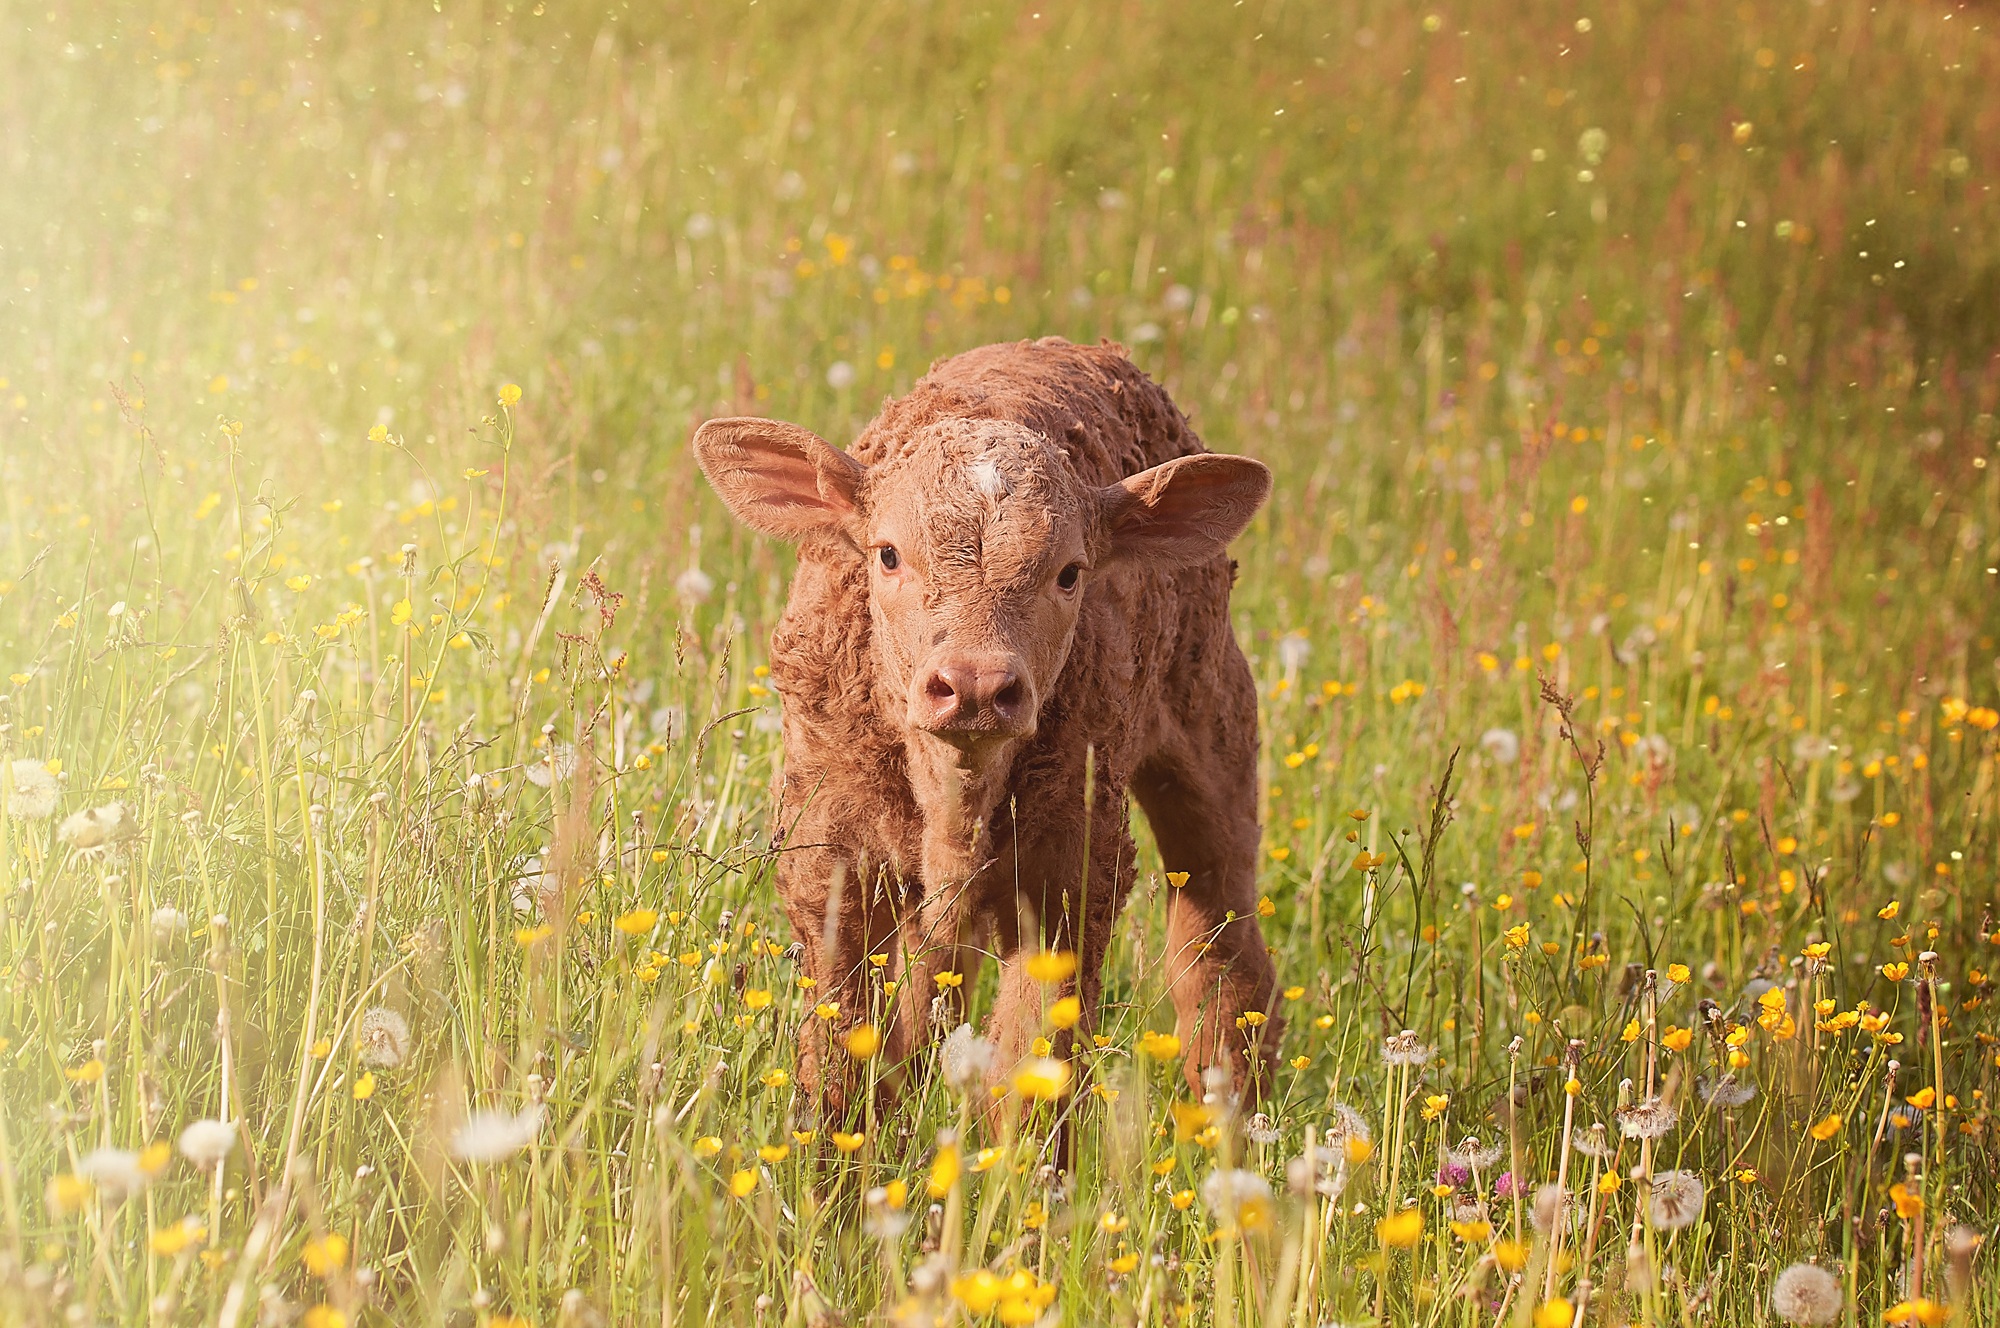
grass, field, meadow, prairie, animal, cute, wildlife, cattle, pasture, grazing, livestock, small, beef, fauna, calf, grassland, habitat, ruminant, young animal, cattle like mammal